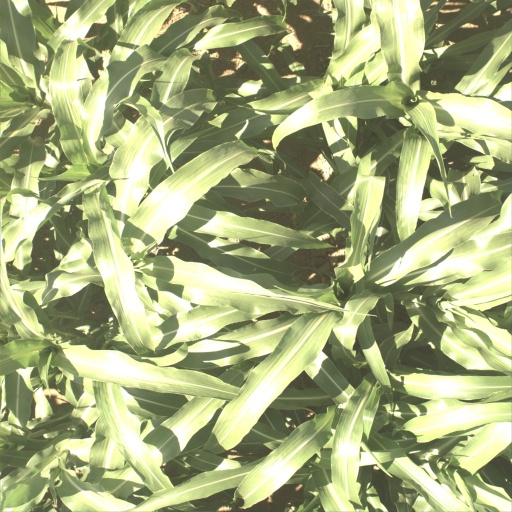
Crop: sorghum